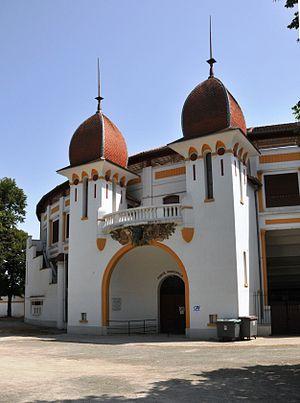
Cet article recense les édifices protégés au titre du Patrimoine du XXᵉ siècle du département du Landes, en France.
Dax est une commune du sud-ouest de la France, située dans le département des Landes. Elle appartient à l'ancienne province de Gascogne. C'est une station thermale très fréquentée. Ses habitants sont appelés les Dacquois.
Cet article recense les monuments historiques des Landes, en France.